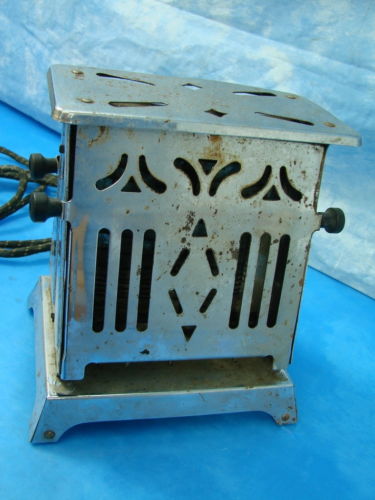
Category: toaster